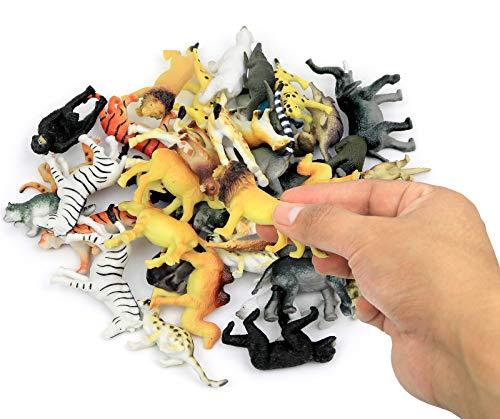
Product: Click N' Play Mini Animal Figurine Counters Playset, Assorted Set of 60
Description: Over 60 mini Assorted animals a great addition to any animal or farm play set.
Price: $13.94
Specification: ProductDimensions:5x5x4inches|ItemWeight:15.2ounces|ShippingWeight:15.2ounces(Viewshippingratesandpolicies)|ASIN:B07J5YKFJG|Itemmodelnumber:810301031005|Manufacturerrecommendedage:4-20years